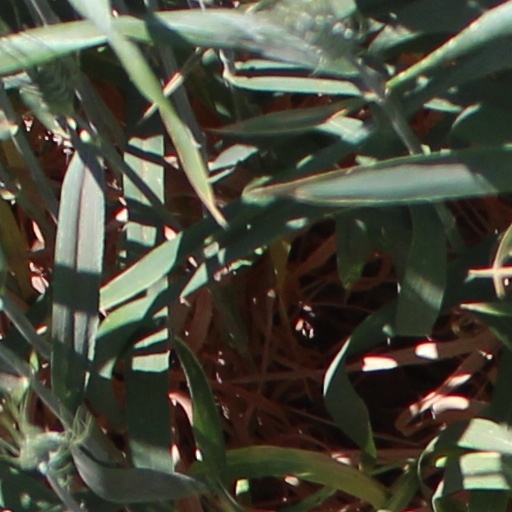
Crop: wheat